Rasul Ibrahimov

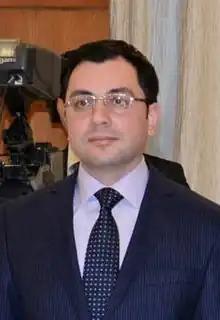

Rasul Ibrahimov (born 13 August 1981) is an Azerbaijani chess player who holds the title of Grandmaster (GM). He earned the International Master (IM) title in 2000 and the Grandmaster title in 2005. He was a member of the Azerbaijan Chess Olympiad team in 2002 and 2004. He has served as the coach of top female Azerbaijani chess player Gunay Mammadzada.